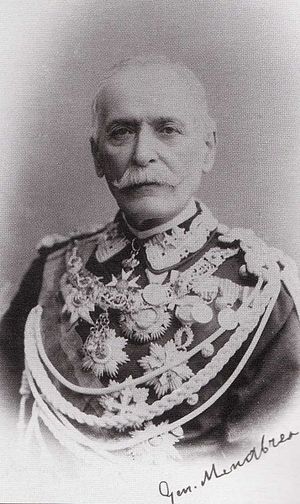
Luigi Menabrea
Federico Luigi, Conte Menabrea. Menabrea studerede til ingeniør og matematik på Torinos universitet, for derefter, i 1831, at indgå i hærens ingeniørkorps. Senere blev han professor i matematik ved universitetet i Torino. I 1840 fik Menabrea besøg af opfinderen Charles Babbage som kom for at berette om sit seneste projekt med en mekanisk computer. I forlængelse af dette skrev Menabrea en afhandling som Charles Babbage senere overtalte Augusta Ada King til at oversætte og lave tilføjelser til – de senere så berømte noter til Analytical Engine. Menabrea blev general i 1860. I 1861 flådeminister, og premierminister 1867 og frem til 1869 hvor han mistede flertallet i parlamentet. Derefter blev han udnævnt til ambassadør i London, og derefter i 1882 Paris.